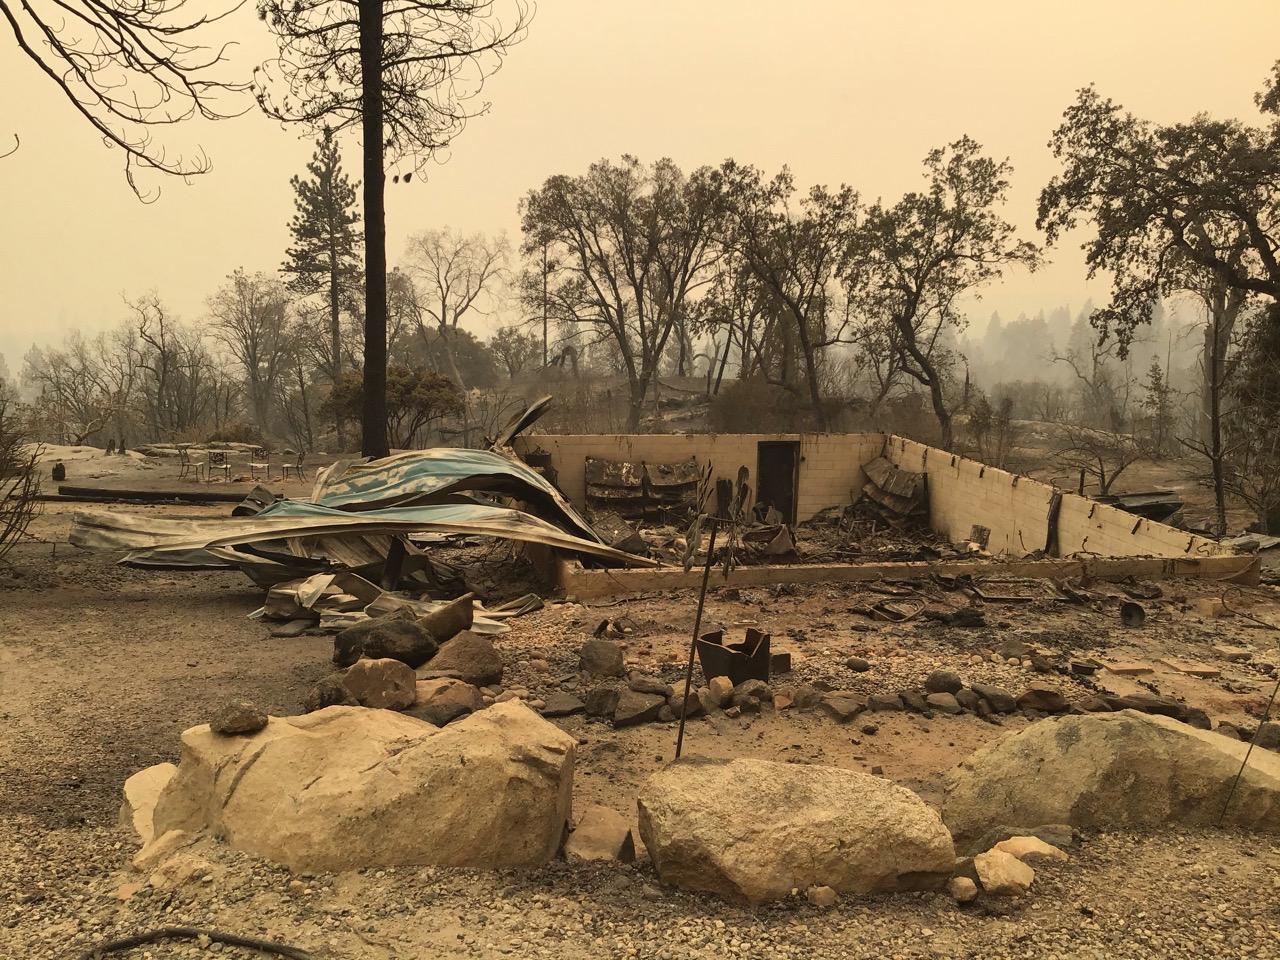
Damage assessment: destroyed